Sake

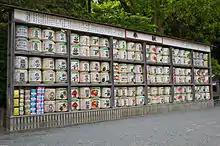
Sake barrel offerings at the Shinto shrine Tsurugaoka Hachimangū in Kamakura

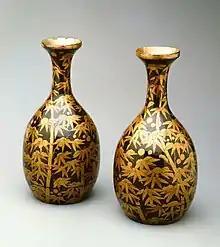
A pair of sake flasks painted in gold and black lacquer. Momoyama period, 16th century.

Sake, , or saki, also referred to as Japanese rice wine, is an alcoholic beverage of Japanese origin made by fermenting rice that has been polished to remove the bran. Despite the name "Japanese rice wine", sake, and indeed any East Asian rice wine (such as huangjiu and cheongju), is produced by a brewing process more akin to that of beer, where starch is converted into sugars that ferment into alcohol, whereas in wine, alcohol is produced by fermenting sugar that is naturally present in fruit, typically grapes.